Answer in natural language. Which object is closer to glass metal tv stand (highlighted by a red box), gray single seat fabric armchair (highlighted by a blue box) or green floor lamp with metal stand (highlighted by a green box)? Choose between the following options: gray single seat fabric armchair (highlighted by a blue box) or green floor lamp with metal stand (highlighted by a green box)
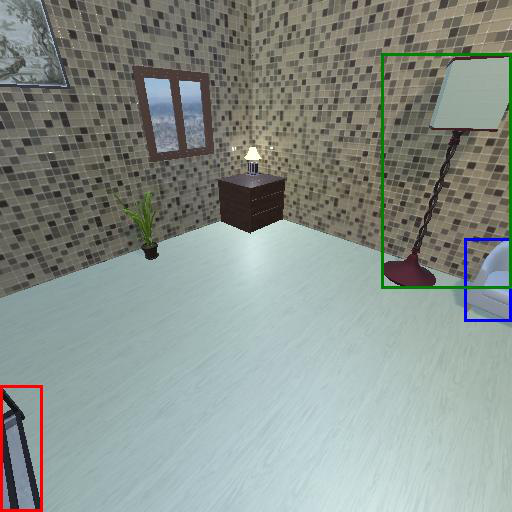
<answer>green floor lamp with metal stand (highlighted by a green box)</answer>